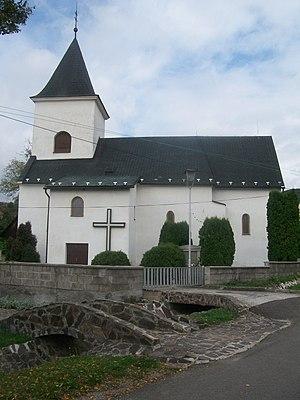
Ráztočno est un village de Slovaquie situé dans la région de Trenčín.